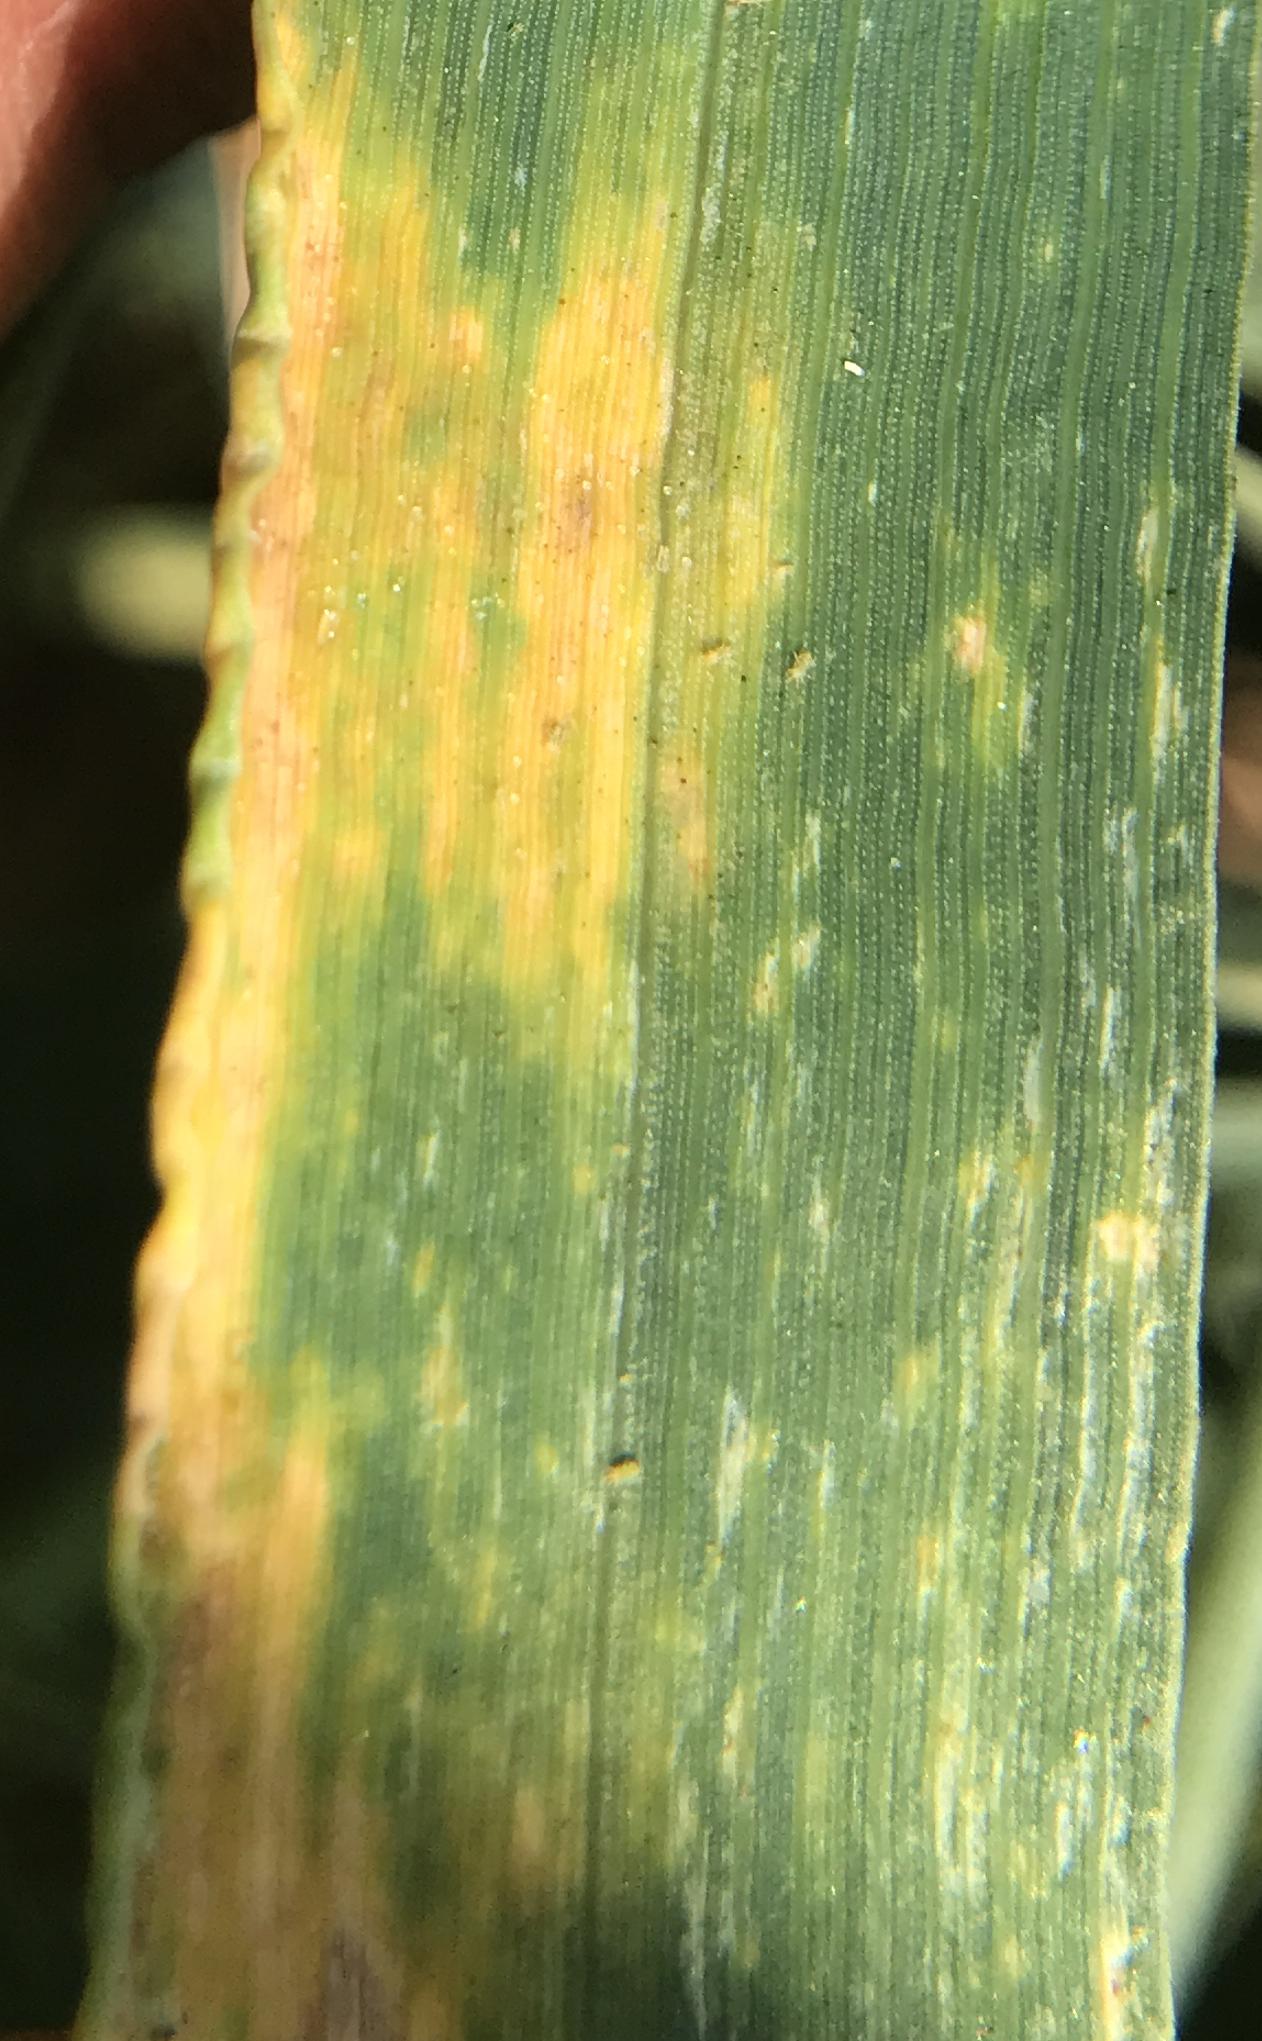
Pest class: cereal_grass_aphid